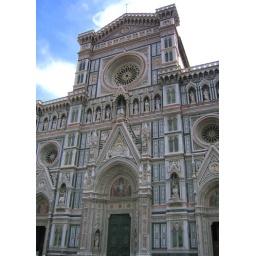
Stunning marble panels in white, green and pink adorne the facade of the cathedral.